Law & Order: Criminal Intent season 7

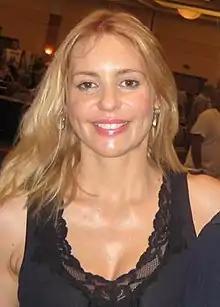
Olivia d'Abo began playing Nicole Wallace in

James Frain as Dean Holiday and Christopher Lloyd as The Great Carmine guest star in "Vanishing Act" as magicians accused of murdering another magician, Miles Stone. Will Janowitz portrays Jacob Green, Stone's technician, and Kristen Connolly plays Miranda/Teresa, initially seen as Carmine's assistant. The cold opening includes "Access Hollywood" cameos by Paul Shaffer, The Naked Cowboy, and Shaun Robinson.